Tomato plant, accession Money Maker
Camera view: tilt-top (135 deg); turntable rotation: 270 degrees
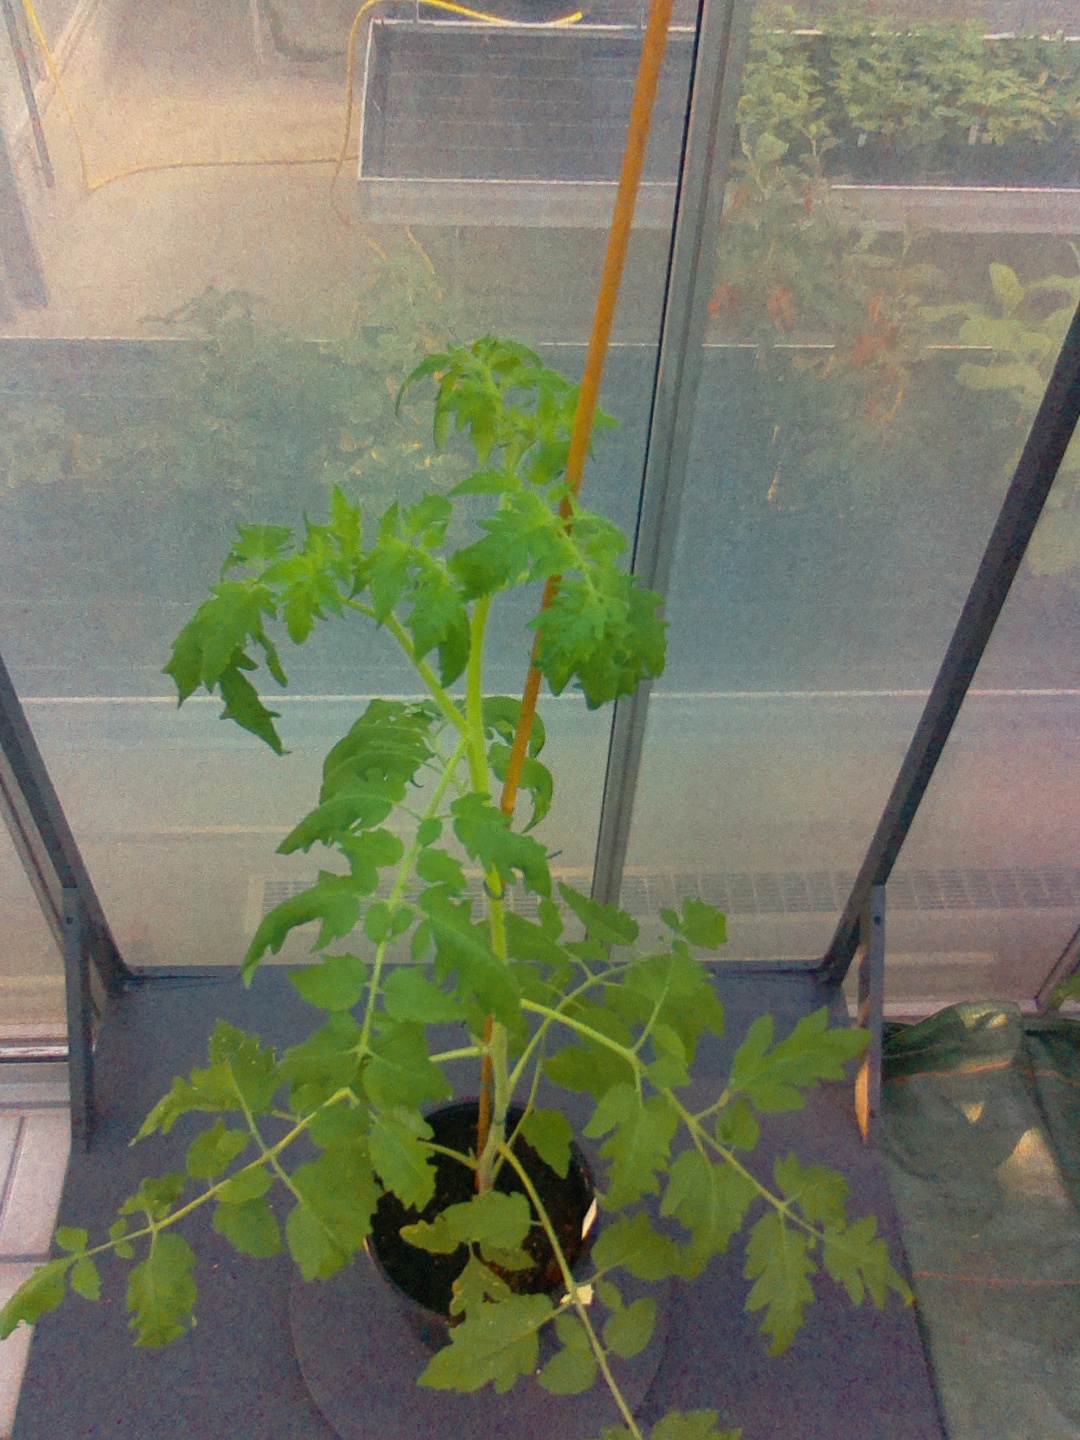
BBCH growth stage 22: 20%-30% Side shoots formed